Lawless Roads

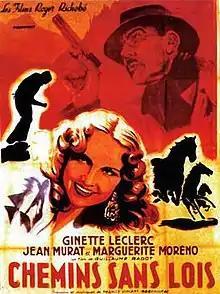

Lawless Roads (French: Chemins sans loi) is a 1947 French drama film directed by Guillaume Radot and starring Ginette Leclerc, Jean Murat and Marguerite Moreno. It was shot at the Billancourt Studios in Paris. The film's sets were designed by the art director Marcel Magniez.